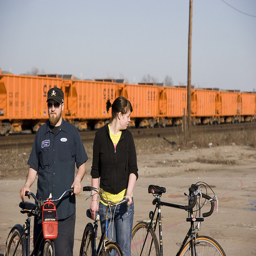
Two people with three bikes with a train in the background.
A man and woman are walking with their bikes.
A woman and a man standing next to each other.
A man and a woman beside bicycles with orange train cars behind them.
A man and a women who are standing next to some bikes.